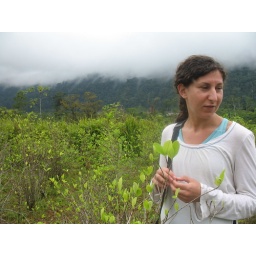
Emmy in a field of coca plants